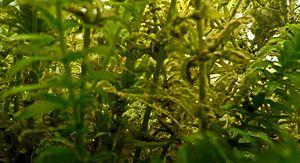
invasion biologique de l'étang de pêche de Saint-Nolf dans le w:fr:Département du Morbihandépartement du Morbihan` (près du ruisseau de Condat, d'un terrain de football et d'une voie ferrée (accès par la Départementale 135). De loin, cette plante évoque l'élodée, mais est Egeria densa.
Egeria est un genre de plantes aquatiques, de la famille des Hydrocharitaceae, créé et décrit par le naturaliste Jules Émile Planchon en 1849 pour y classer deux espèces sud américaines très proche des élodées mais assez différentes pour être considérées comme des espèces d'un « nouveau » genre. Ce genre ne comprend actuellement que trois espèces. Ces espèces sont natives de zones tempérées à chaudes de l'Amérique du Sud. L'espèce-type est Egeria densa. Elle a été introduite dans la nature en France et est maintenant trouvée dans divers types de zones humides. Dans le Sud-Ouest du pays, elle cause la régression d'espèces et communautés natives, de Characeae notamment. Cette plante a été reproduite en France à destination des aquariophiles au moins depuis 1919. Elle est signalée aux Pays-Bas depuis 1944